Squire William B. Canedy House

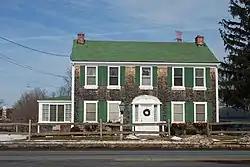

The Squire William B. Canedy House is a historic house at 2634 N. Main Street in Fall River, Massachusetts. It is a -story wood-frame structure, five bays wide, with a side-gable roof, twin end chimneys, and wooden shingle siding. The center entrance is flanked by sidelight windows and pilasters, and is topped by a semi-elliptical solid fan. The house was built in 1806 and added to the National Register of Historic Places in 1983. The house is one of six in the Steep Brook section of Fall River considered to best represent the pre-industrial period of the city's history.